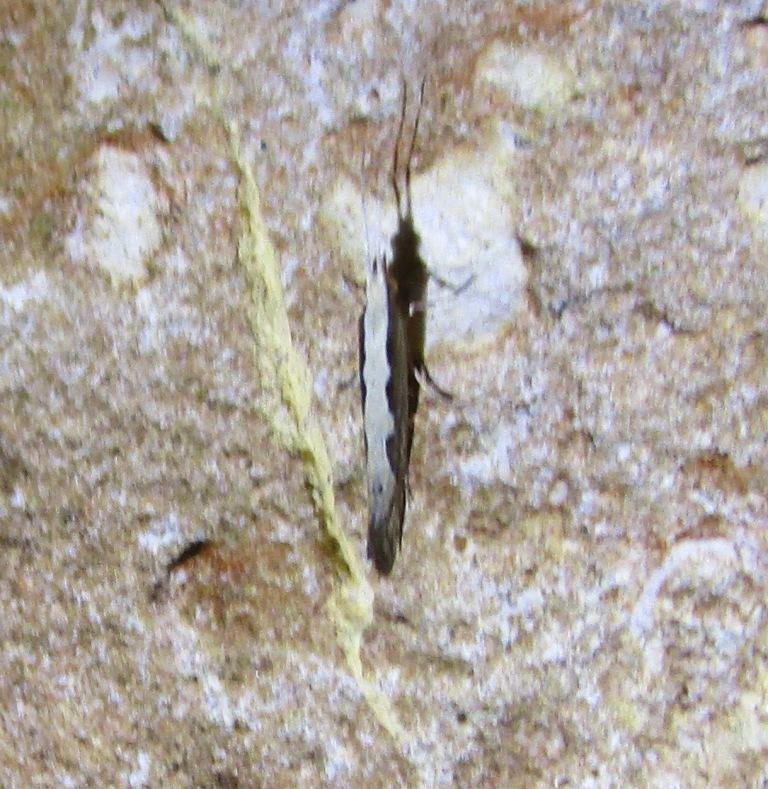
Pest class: diamondback_moth